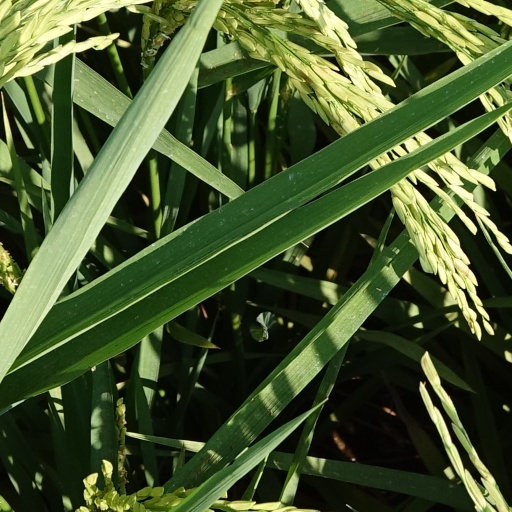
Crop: rice